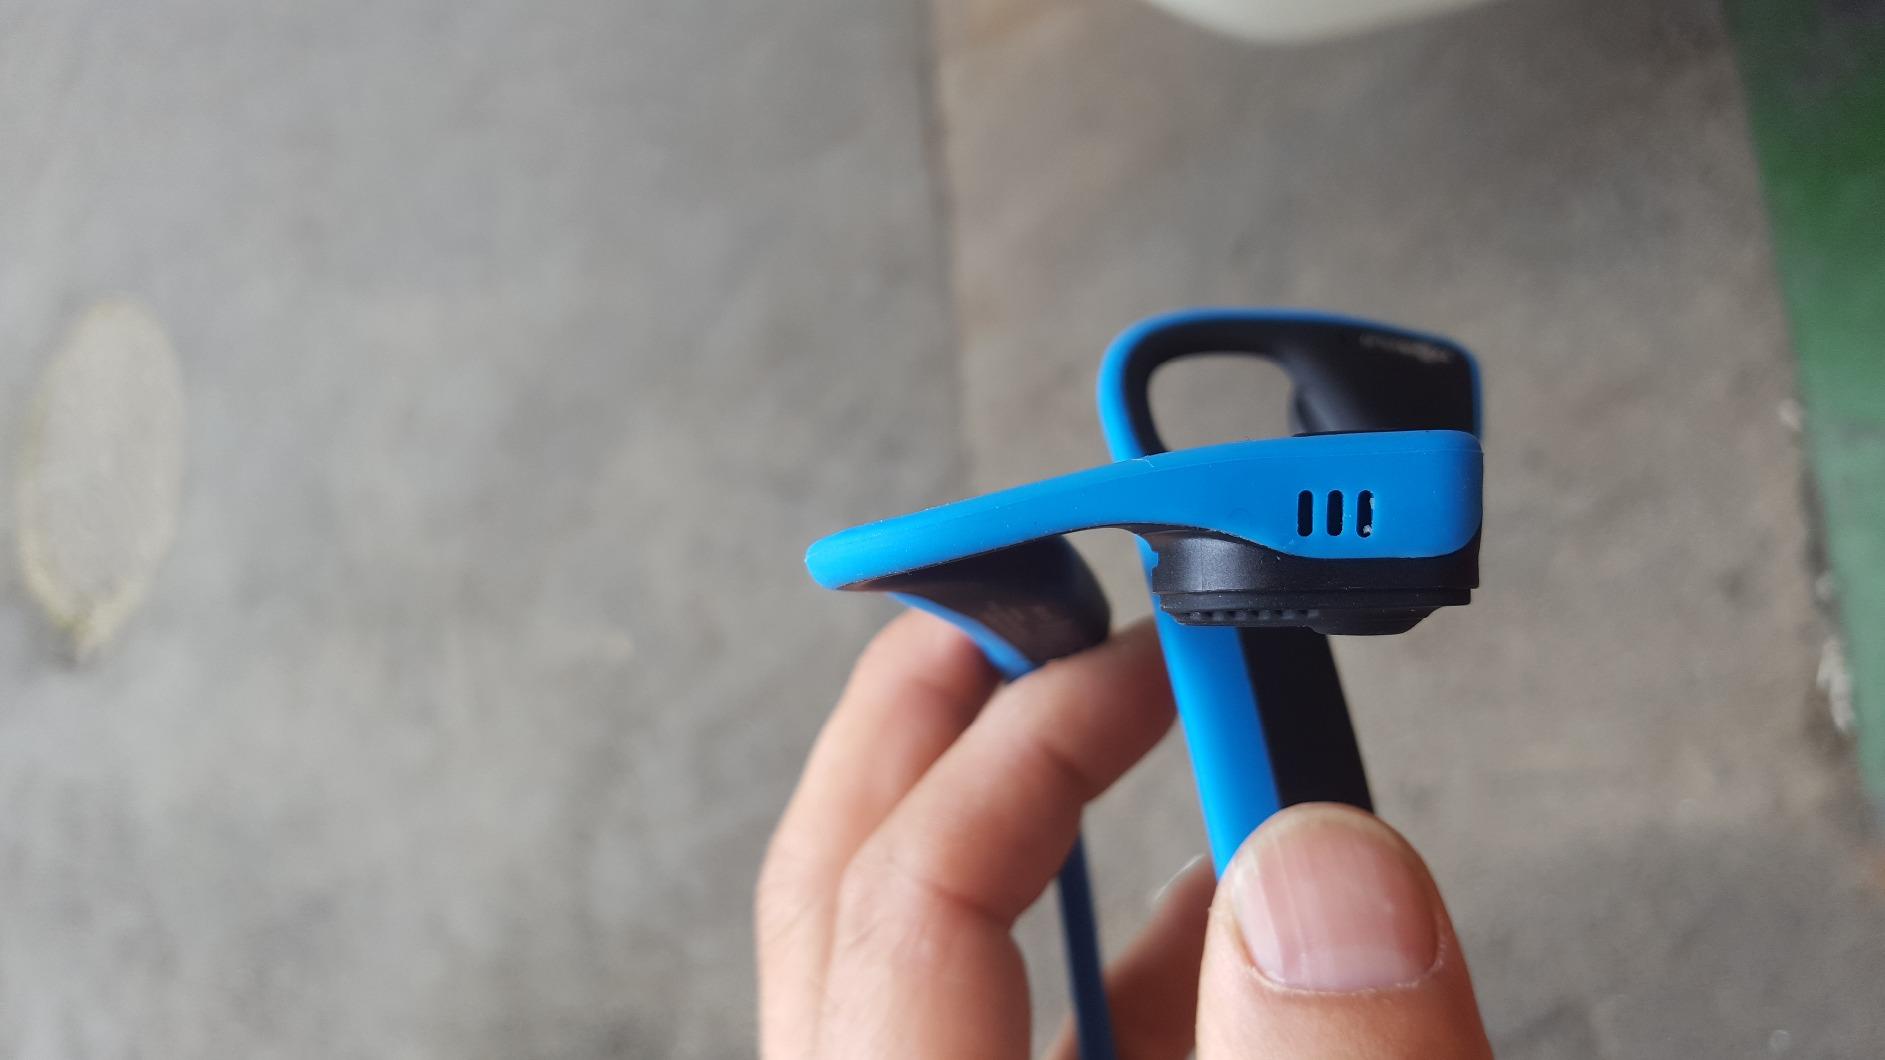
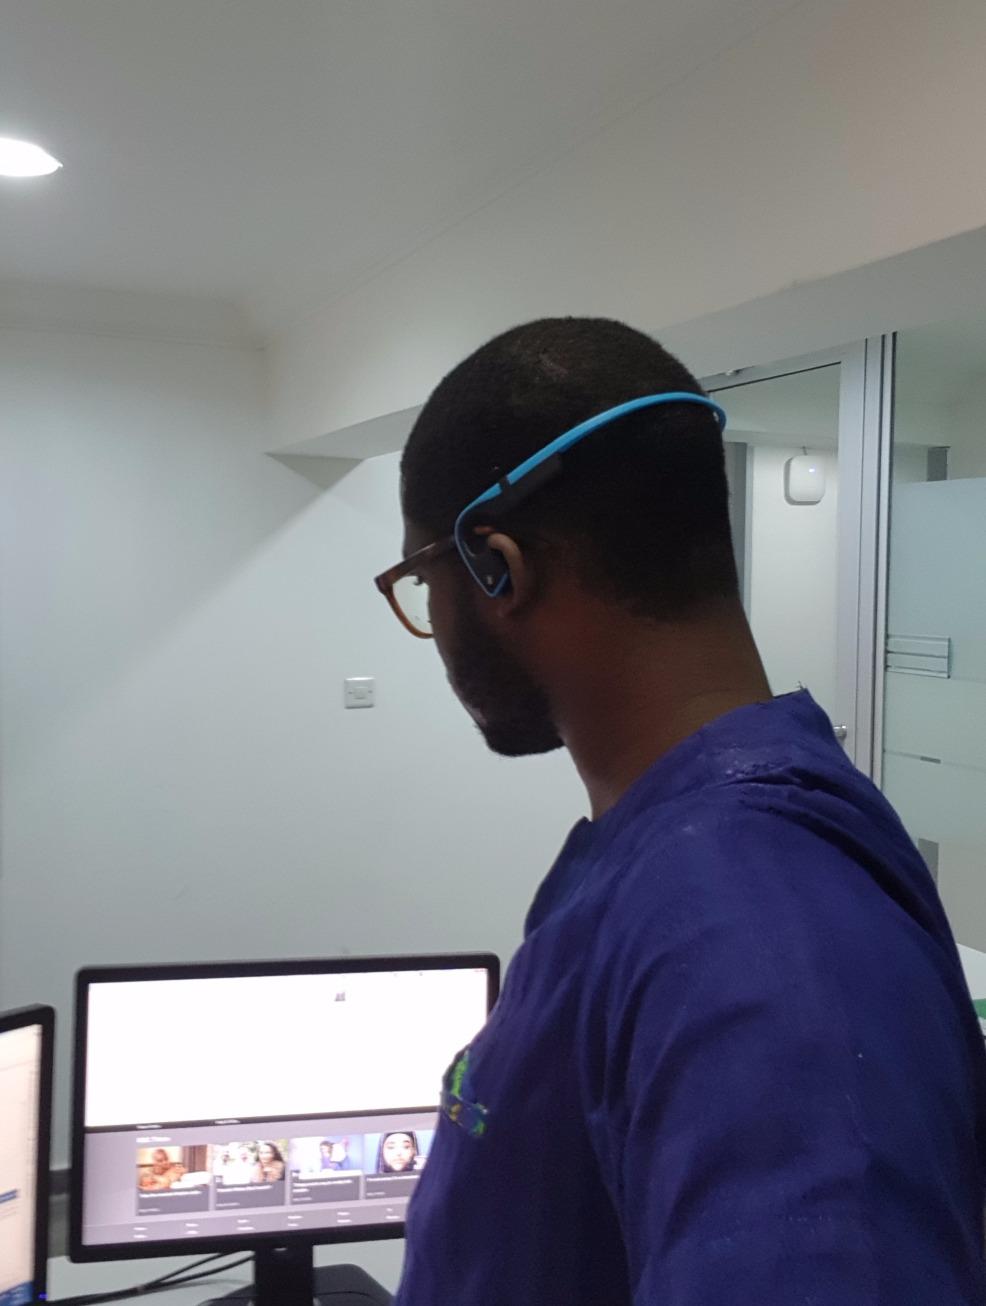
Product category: headphones
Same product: yes